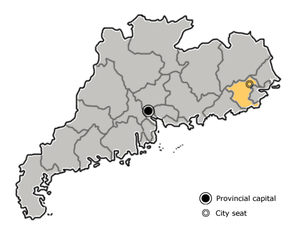
Jieyang
Jieyangs beliggenhed i provinsen Guangdong
Jieyang er en by på præfekturniveau i provinsen Guangdong i Folkerepublikken Kina. Den har et areal på 5.138 km² og ca. 5,84 mio. indbyggere. Den grænser til Shantou i øst, Chaozhou i nordøst, Meizhou i nord og Shanwei i vest. Mod syd ligger det Sydkinesiske Hav.